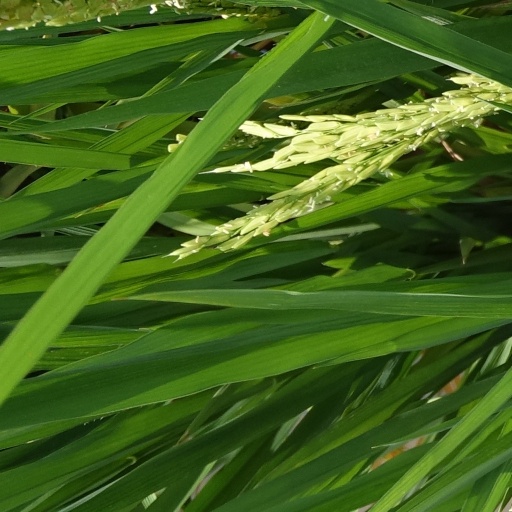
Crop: rice